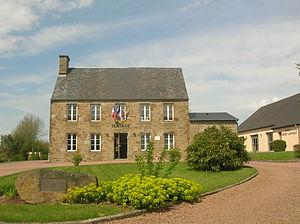
Photographie de la Mairie de la commune d'Aubusson (Orne)
Aubusson est une commune française, située dans le département de l'Orne en région Normandie, peuplée de 431 habitants.